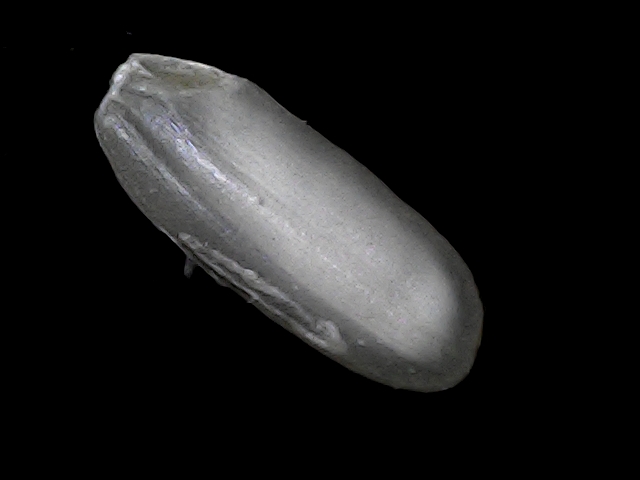
Rice variety: BD49